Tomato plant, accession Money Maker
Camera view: vertical (180 deg); turntable rotation: 240 degrees
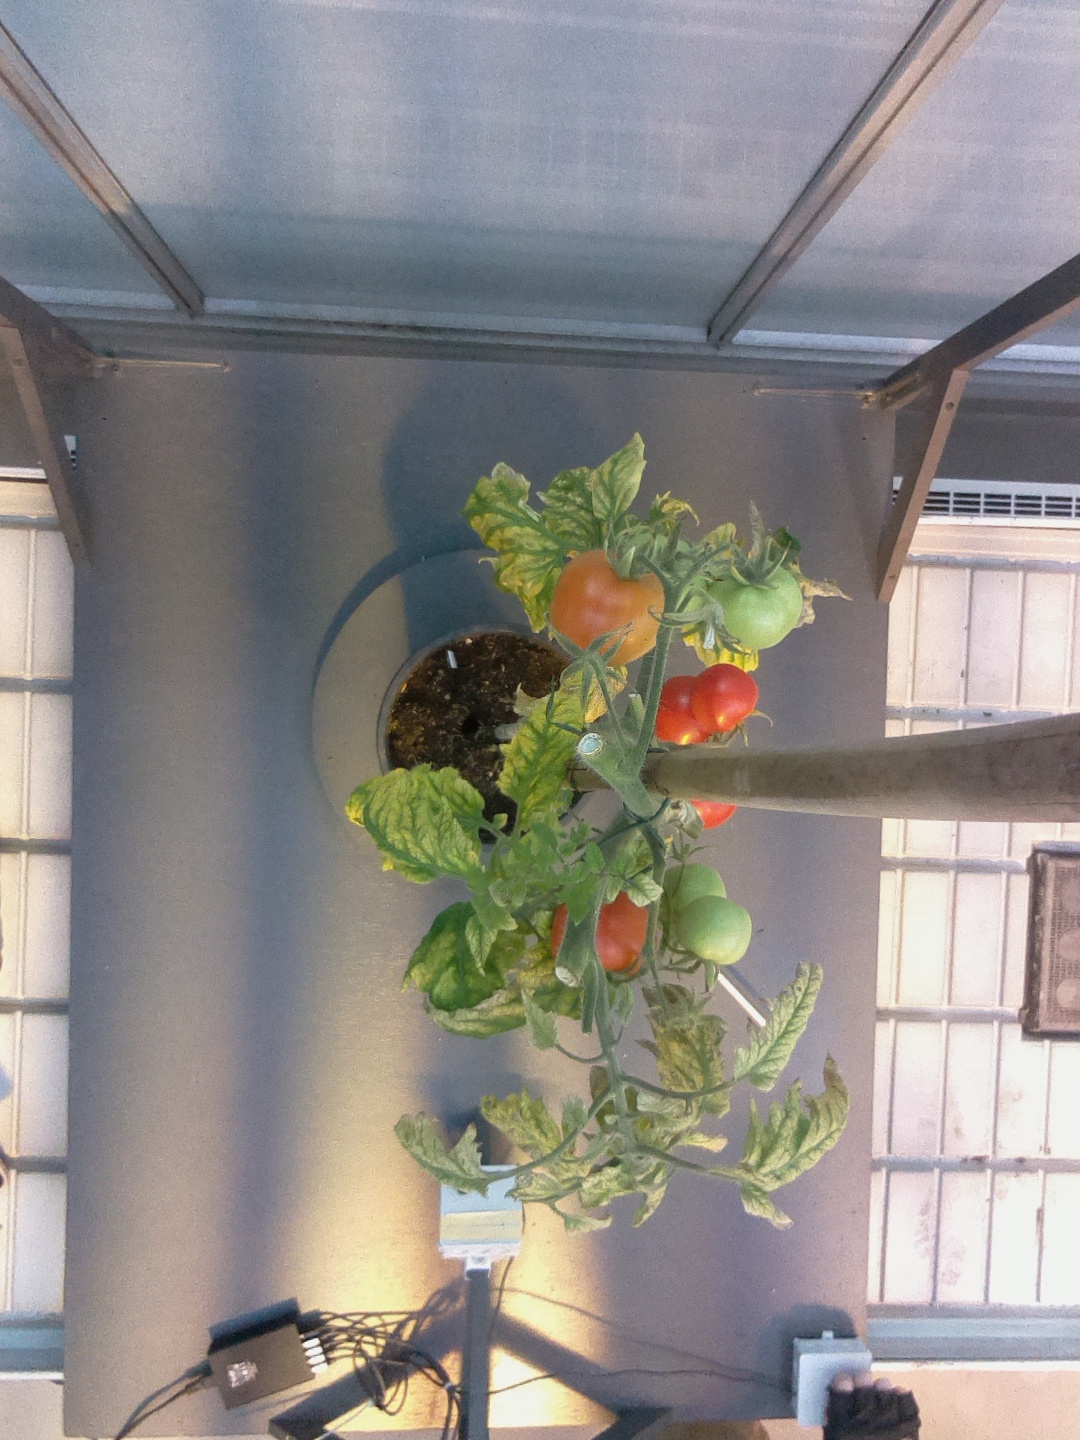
BBCH growth stage 84: 40%-50% of fruits show typical fully ripe color